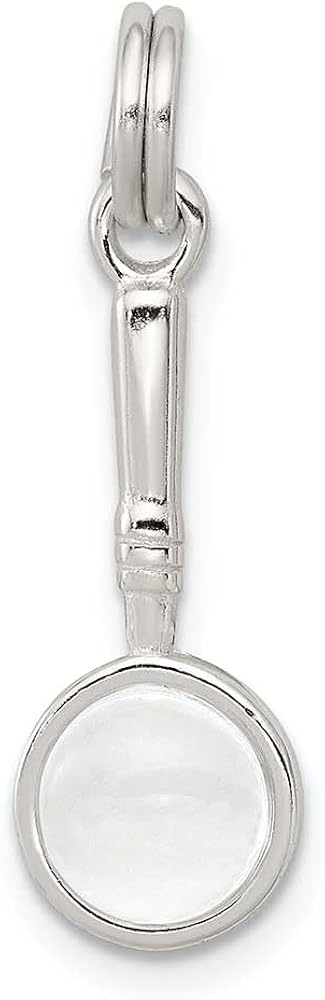
Sterling Silver Magnifying Glass Charm
Category: AMAZON FASHION
Sterling Silver Rhodium-plated Magnifying Glass Charm
Features: Sterling Silver | Country of Origin: CHINA | Weight: 0.72 oz